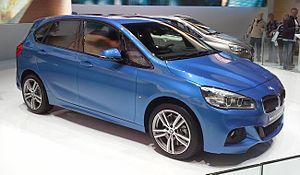
La BMW Série 2 est un modèle d'automobile conçu par le constructeur allemand BMW. Elle est proposée en coupé et cabriolet, qui remplace les versions de la Série 1, en coupé 4 portes et la gamme comprend également un petit monospace à traction avant, la Série 2 Active Tourer et Gran Tourer.